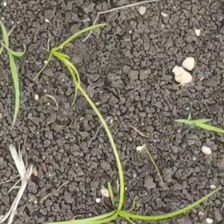
Weed species: Digitaria_SP_(Digitaria Sanguinalis )